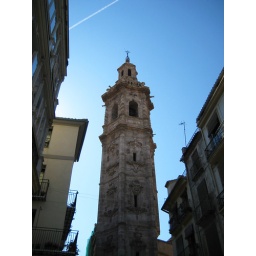
An old bell tower in Valencia. Unfortunately, I'm not sure which church it belongs to.